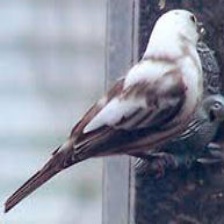
Species: MCKAYS BUNTING
Scientific name: PLECTROPHENAX HYPERBOREUS
ImageNet parent category: indigo_bunting